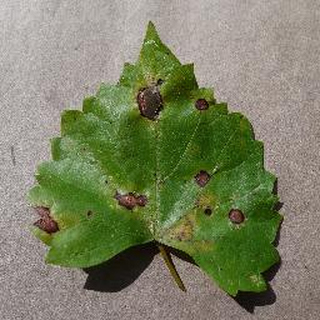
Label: grape_black_rot